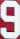
Number: 9